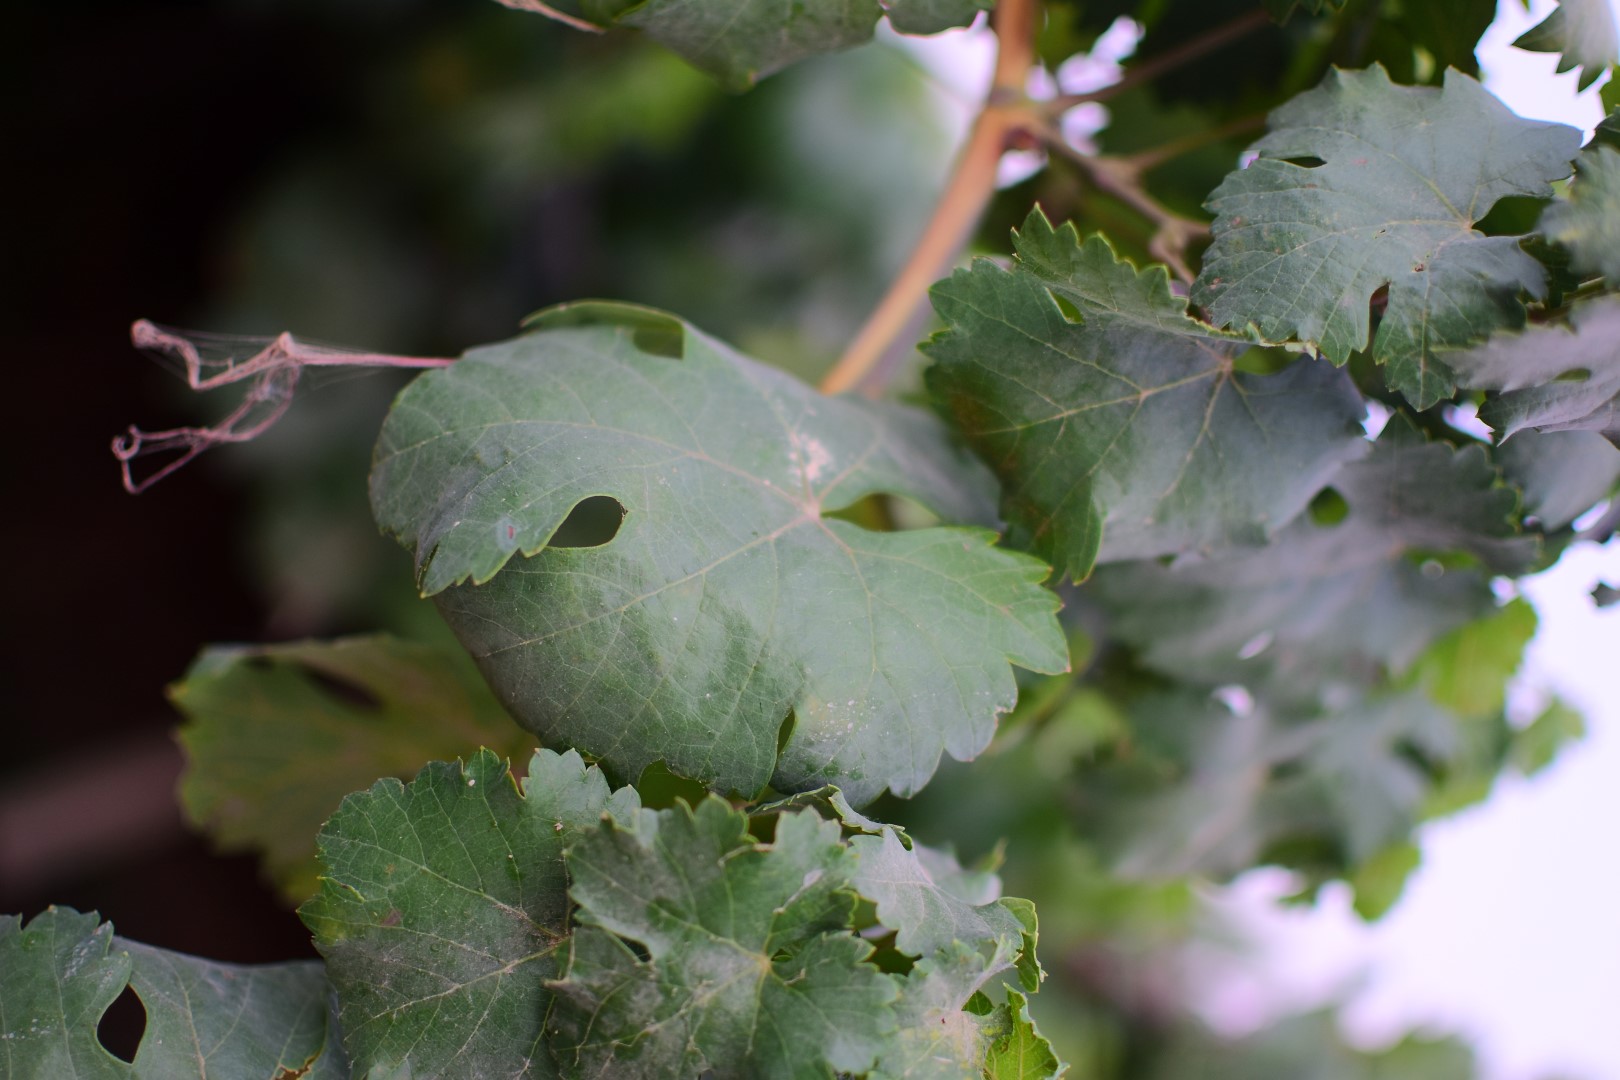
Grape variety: Aswud Balad